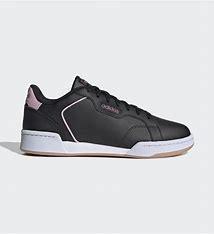
Brand: Adidas
Model: Roguera